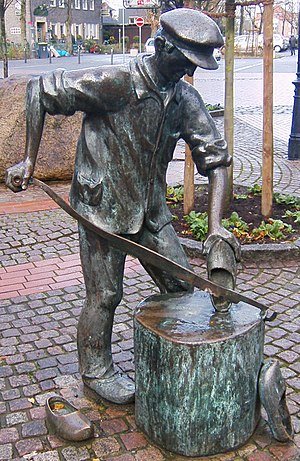
Træskomager
Statue af træskomager i Neuenkirchen.
En træskomager er en person som fremstiller træsko/ træfodtøj. Træskomageri kræver ikke nogen egentlig uddannelse, blot lidt værktøj som tidligere blev fremstillet af den lokale smed, og naturligvis en smule håndelag, der har kunnet erhverves efter en forholdsvis kort oplæring.